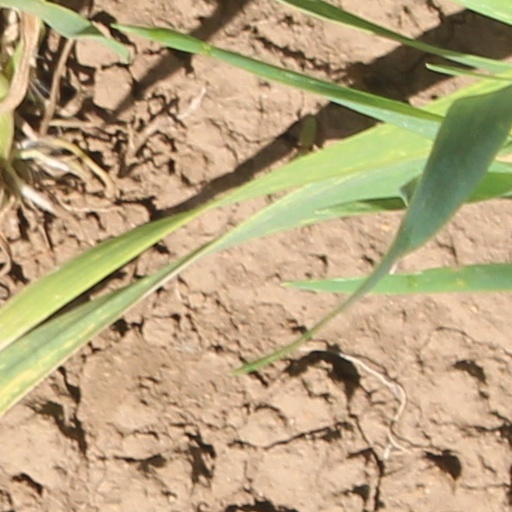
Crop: wheat